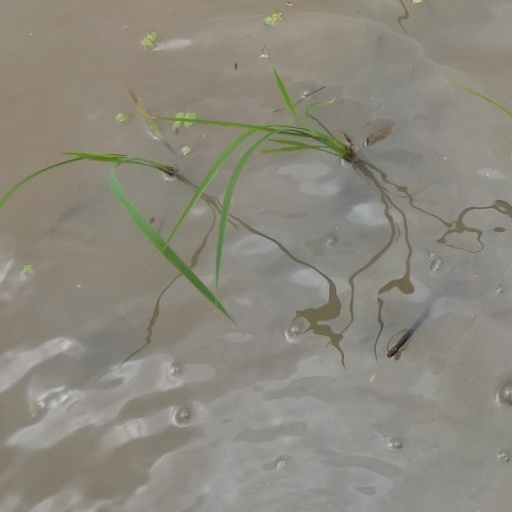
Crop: rice